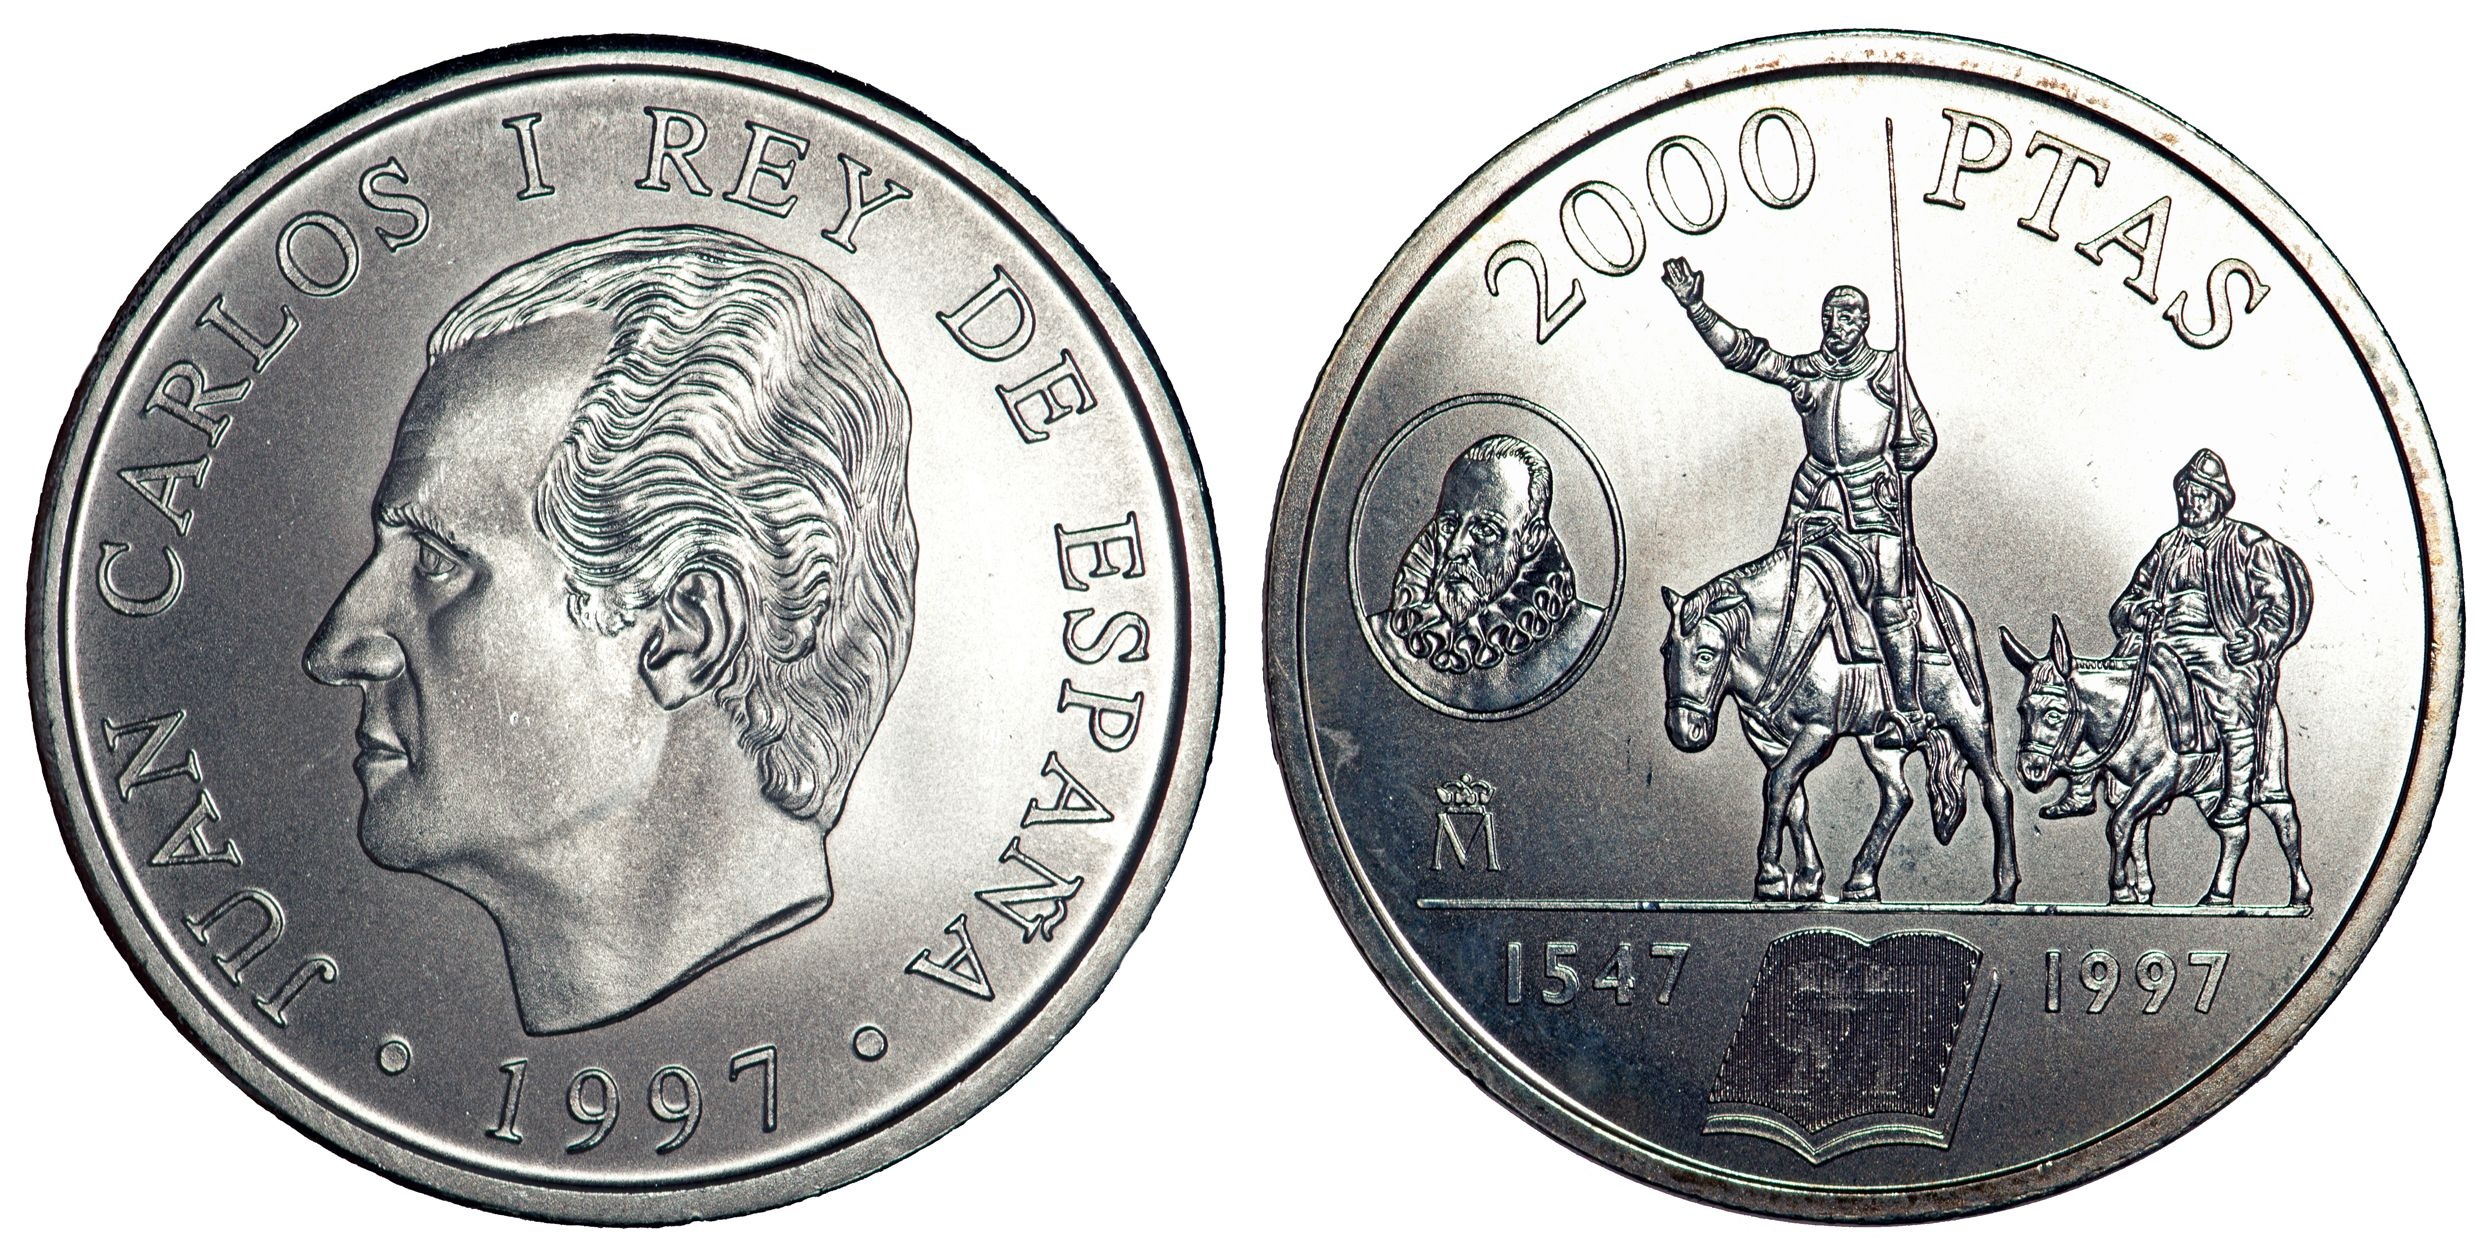
metal, money, shopping, cash, spain, silver, currency, coin, change, european, value, save, buying, income, payment, financial, coins, finance, earnings, pesetas, juancarlos